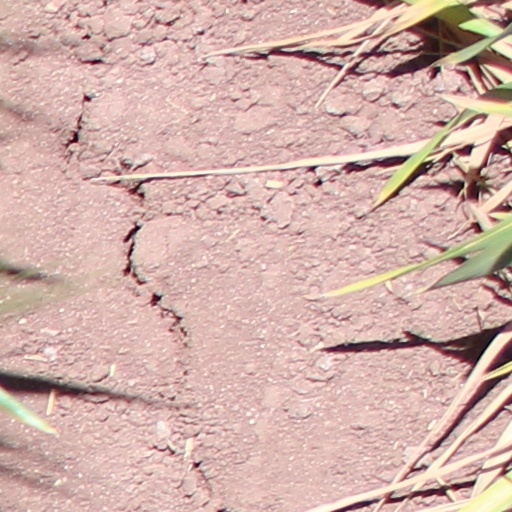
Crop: wheat